Rogers Pass (British Columbia)

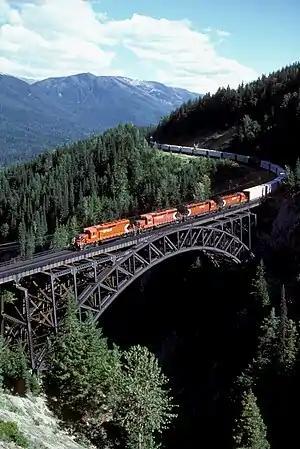
CP freight train, Stoney Creek Bridge, 1988.

The discovery was due in part to the efforts of Moberly, his assistant Albert Perry and their First Nations guides, who had explored the Illecillewaet River on the west side of the pass fifteen year earlier. In later life Moberly stated that Perry reached the pass in 1866, but there is no contemporaneous evidence for this.